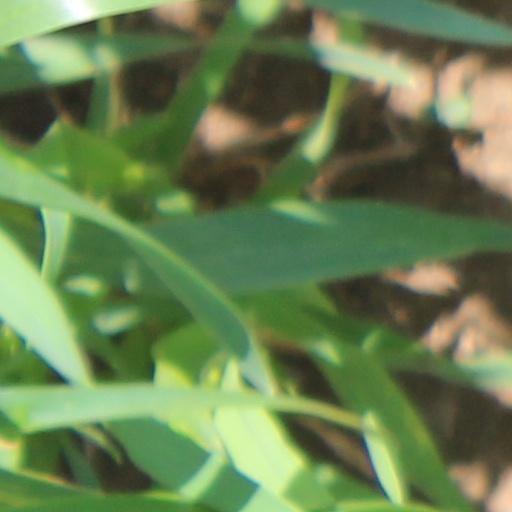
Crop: wheat